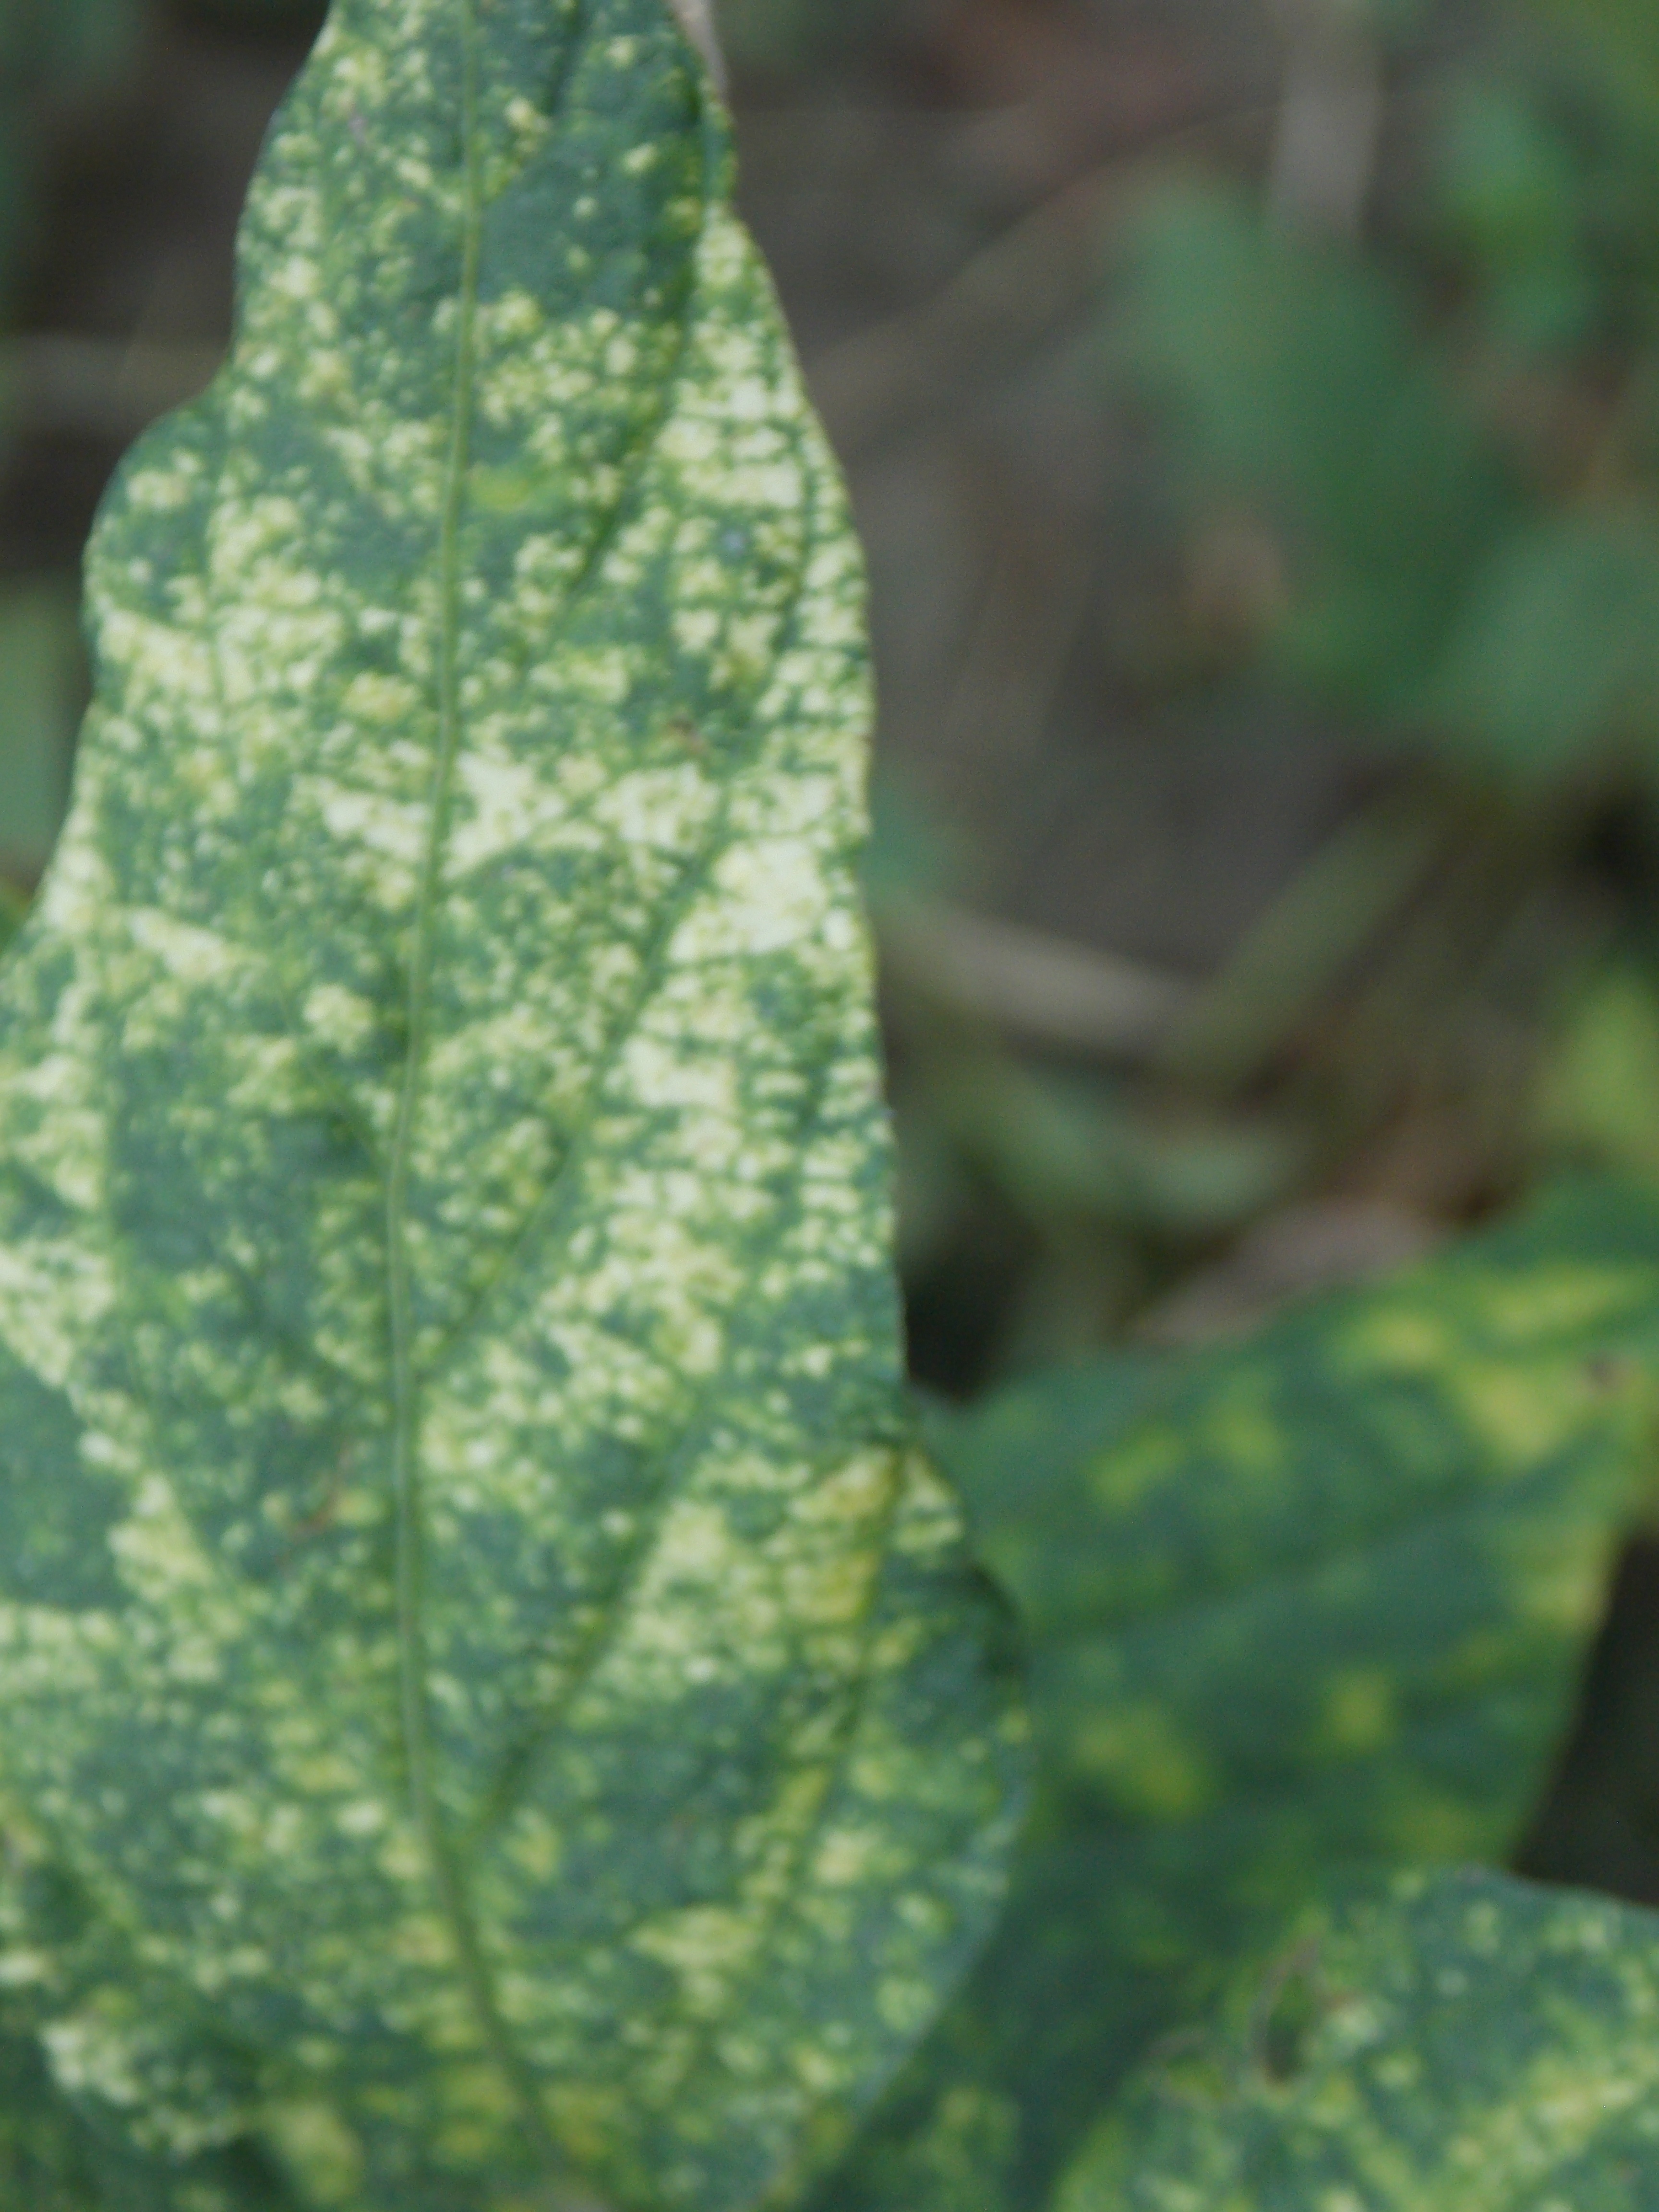
Label: Disease